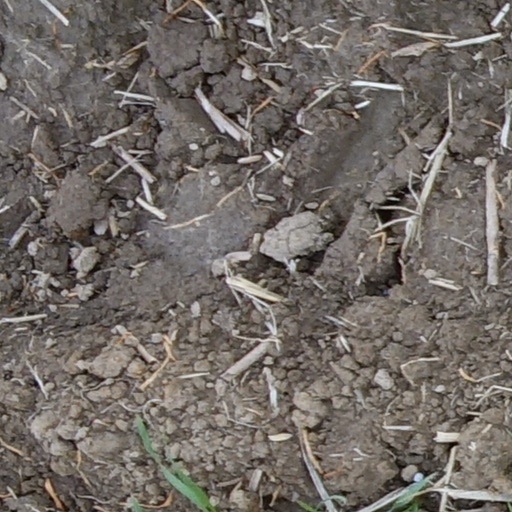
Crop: wheat